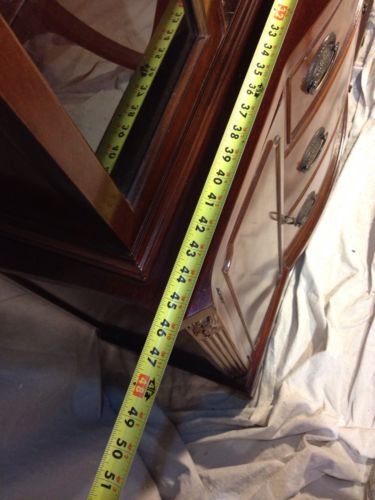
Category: cabinet